Winter Gardens, Blackpool

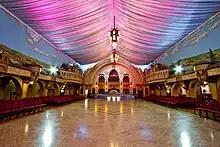
Spanish Hall

The Empress Ballroom was built in 1896. With a floor area of 12,500 square feet (1,160 sq. metres), the ballroom was one of the largest in the world. It was requisitioned by the Admiralty in 1918 for military use during World War I, before being handed back a year later. The ballroom hosted the first Blackpool Dance Festival in 1920. It was re-floored in 1934.